Innocence

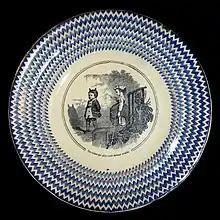
Faience plate, Bordeaux, , "A shadow which will later become realized"

Innocence is a lack of guilt, with respect to any kind of crime, or wrongdoing. In a legal context, innocence is prior to the sense of legal guilt and is a primal emotion connected with the sense of self. It is often confused as being the opposite of the guilt of an individual, with respect to a crime. In other contexts, it is a lack of experience. Pioneers of consciousness studies have suggested that it is prior to experience itself, and is a vibrational quality of consciousness.